Faryion Wardrip

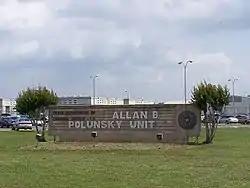
Polunsky Unit, where Wardrip is held

In early 1999, Wichita Falls detective John Little began a cold case investigation of the unsolved murders of Terry Sims, Toni Gibbs, and Ellen Blau. DNA recovered from the scenes where Sims and Gibbs were found, were later matched, indicating that both victims had been killed by the same person. Detective Little's investigation revealed a previously unknown link between Wardrip and Blau. One of his fellow officers revealed that while Wardrip was on trial for Tina Kimbrew's murder he admitted to knowing Blau. This lead had not been investigated at the time it emerged. Wardrip himself stated that the agency would have been able to find a suspect much sooner if they had "paid a little bit more attention." Detective Little found additional evidence linking Wardrip to the three unsolved murders: Blau had lived one block away from Sims, and Wardrip had been employed as an orderly at the same hospital where Gibbs had worked as a nurse.